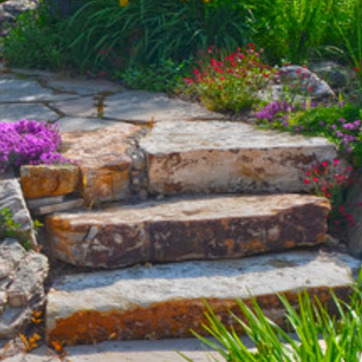
Material: stone